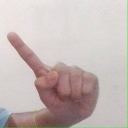
अक्षर: ए